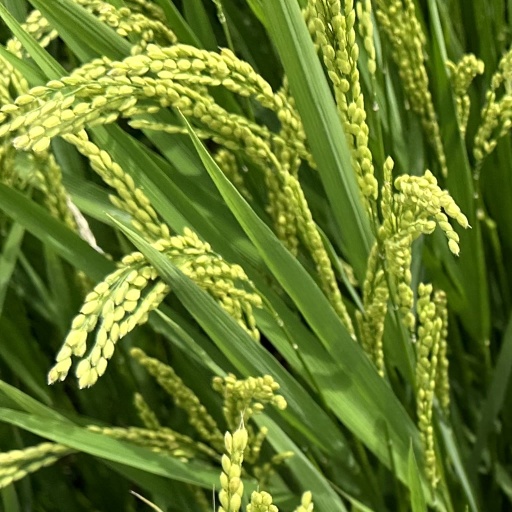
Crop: rice